Tormented (Staind album)

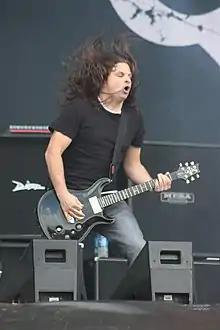
Mushok (pictured) cited Pantera, Black Sabbath, Iron Maiden, and Rage Against the Machine as influences, inspiring the heavy guitar riffs on "Tormented".

The songs on "Tormented" are about topics such as pain, animosity, suicide and depression. Author Tommy Udo wrote: ""Tormented" is one long rush of hardcore a 900mph scream of a man smashing his head against a wall with frustration". According to "Rockzone", "Tormented" "revealed the raw feelings of a band whose front man Aaron Lewis captivated the minds and souls of teenagers and young adults tired of the vanity that has overcome life." Described as alternative metal by AllMusic, "Tormented" is also somewhat of a concept album that tells the story of a depressed person who eventually commits suicide. This is hinted by the spoken-word line, "it's been like this forever... no more... I hate my fucking life", followed by the sound of a gun being cocked before the first song, "Tolerate"; this thematic device returns with the line "there's nothing left for me" and then the sound of a gunshot immediately after the song "Four Walls" and before the hidden track "Funeral". The lyrics on "Tormented" were written by Lewis except the lyrics to "Four Walls", which was written by Mushok. Mushok provided the spoken word vocals on "Tormented", which appeared in the songs "Tolerate", "Painful", "Nameless", "See Thru", and "Four Walls". Mushok said that Staind wrote "Tormented" first and then included suicidal spoken word lines such as on "Tolerate" after finishing writing the album.